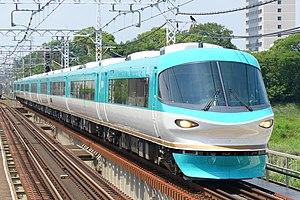
La ligne Hanwa est une ligne ferroviaire du réseau West Japan Railway Company au Japon. Elle relie la gare de Tennōji à Osaka à celle de Wakayama. C'est une ligne avec un fort trafic de trains de banlieue desservant le sud d'Osaka, mais également avec des services rapides vers l'aéroport du Kansai via la ligne Kansai Airport ou vers la péninsule de Kii.